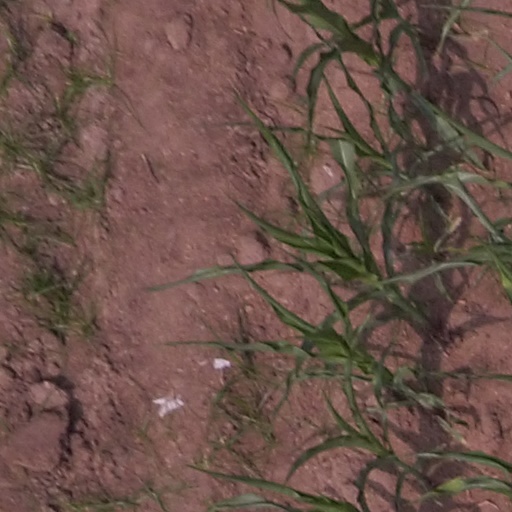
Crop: maize; corn